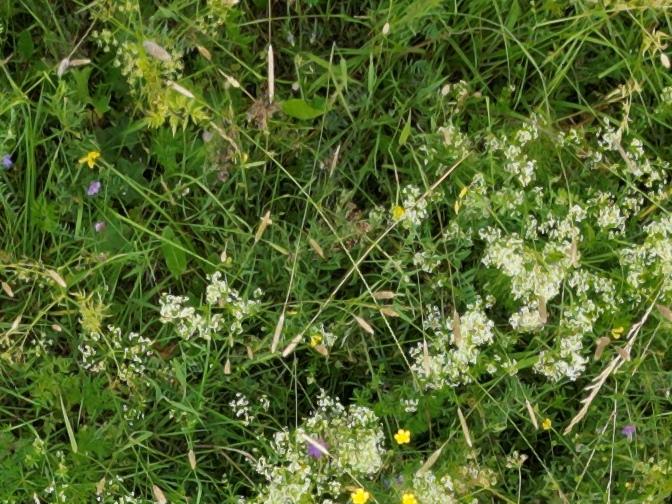
Flowers visible: yarrow flowers, yarrow flowers, yarrow flowers, yarrow flowers, yarrow flowers, yarrow flowers, yarrow flowers, yarrow flowers, yarrow flowers, yarrow flowers, yarrow flowers, yarrow flowers, yarrow flowers, yarrow flowers, yarrow flowers